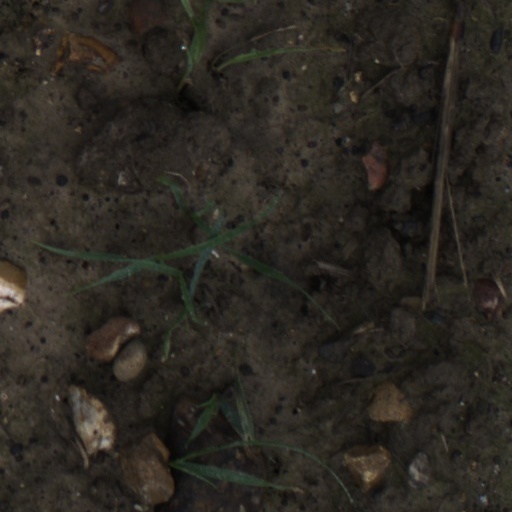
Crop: wheat